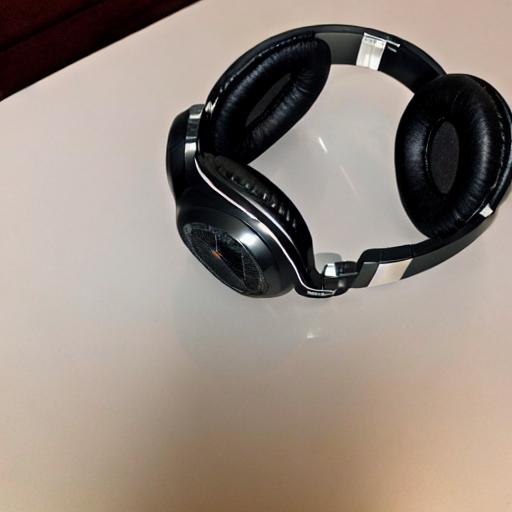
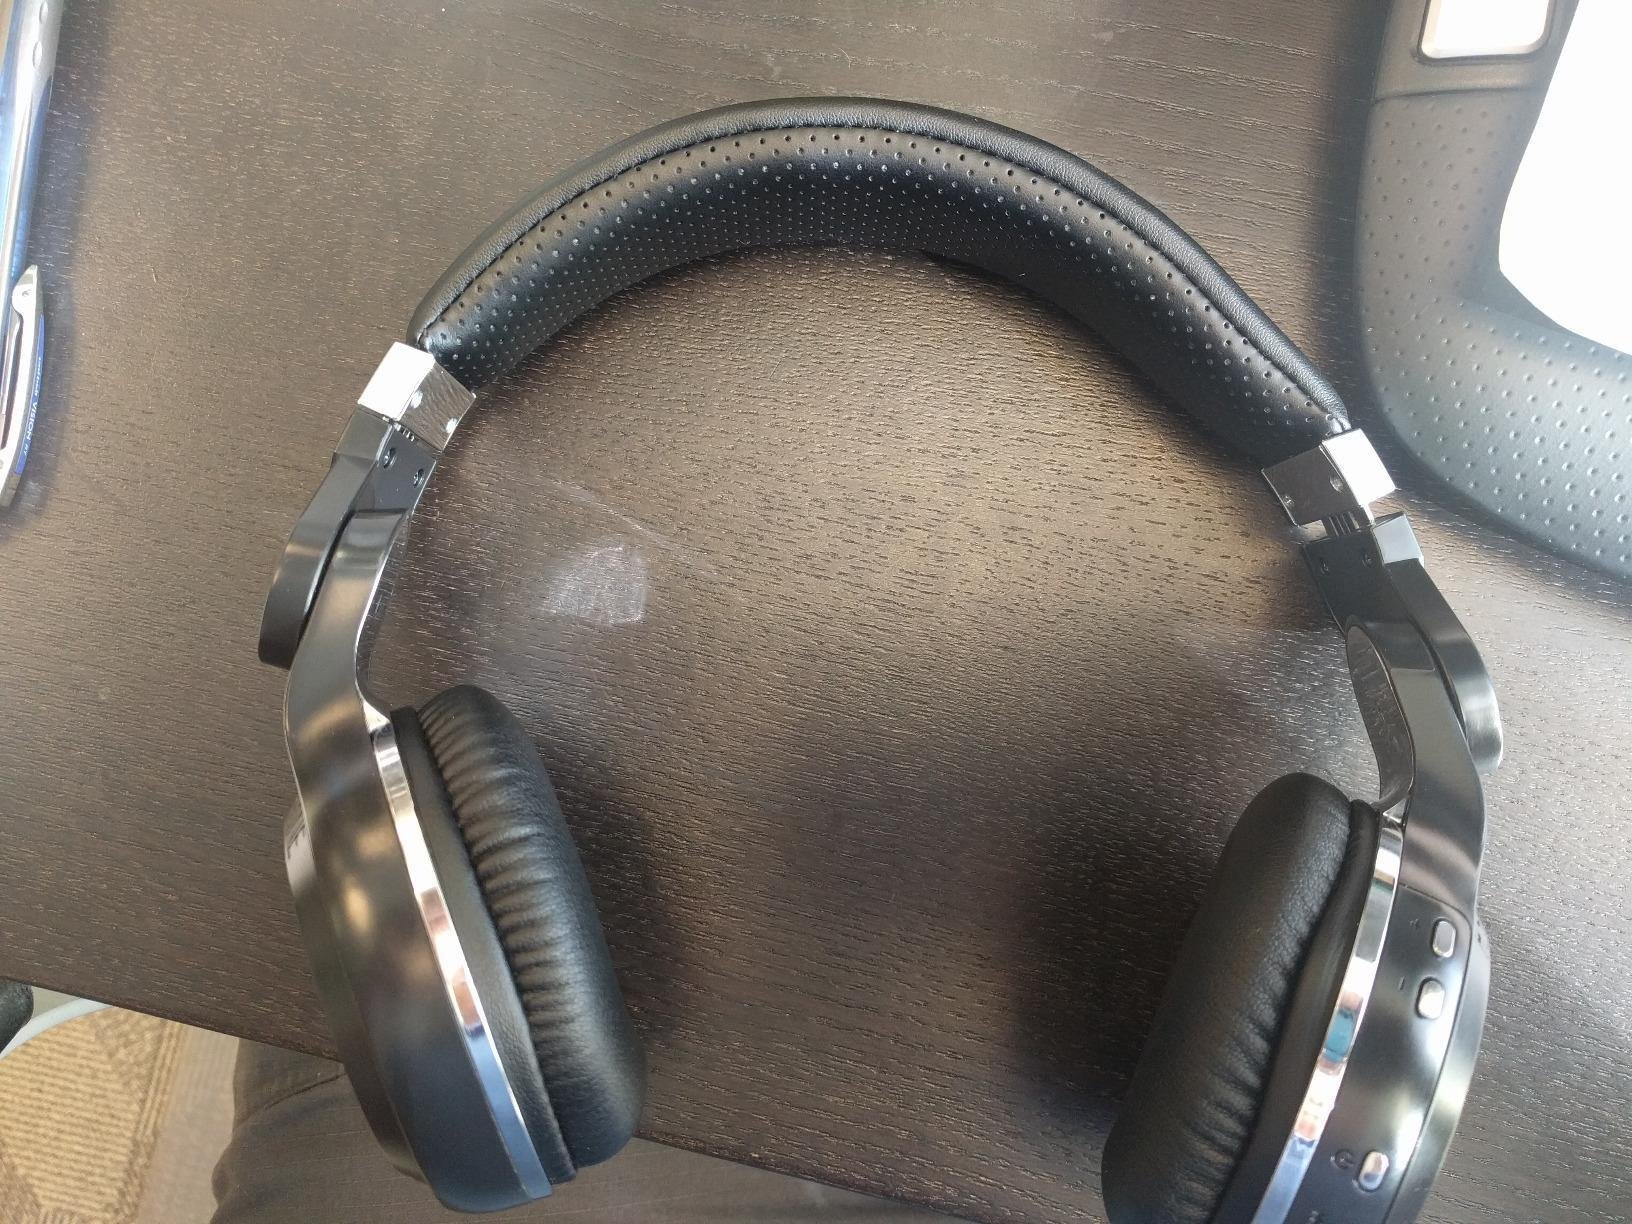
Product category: headphones
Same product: no